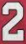
Number: 2